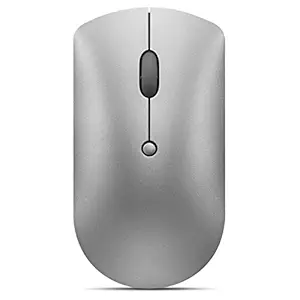
Lenovo 600 Bluetooth 5.0 Silent Mouse: Compact
Category: Computers&Accessories
Price: 1439 (list price: 2890)
Rating: 4.5 (4,099 ratings)
About this product: The Lenovo 600 Bluetooth Silent Mouse has Silent buttons without the annoying click sounds and has a minimalist pocket sized design you can comfortably rest your palm on. Easy to carry and fit into pockets without bulging|Blue Optical Sensor: Take your productivity to the max with a blue optical sensor that allows you to work on almost any surface, revolutionary, distraction-free silent buttons, and on-the-fly adjustable DPI controls. DPI Resolution : 3-level Adjustable (800, 1600, 2400)|Button Life: Right/Left buttons - up to 3 million click;Scroll button - up to 100,000 clicks | Number of Buttons : 4 (Left Click, Right Click, Scroll Click, DPI Switch) | Scrolling : 2-way Scroll Wheel|Multiple device connectivity & Quick pairing: Pair with up to two devices at once and quickly switch between them with the push of a button, thanks to Bluetooth 5.0 and Microsoft Swift Pair technology. On-Off Switch: Yes | Battery Type : 1 x AA Battery | Battery Life : Up to 12 Months;Power Source Type: Battery Powered|Operating System: Windows 10chrome Os;Hardware Platform: Laptoppc